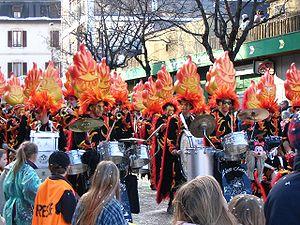
Les groupes de guggenmusik sont des fanfares qui font de la musique avec des déguisements. Elles sont essentiellement suisses mais il existe quelques formations dans les pays limitrophes.